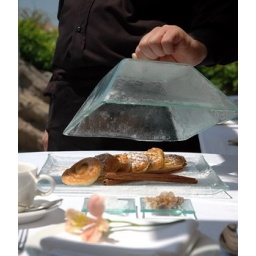
Custom made square glass plate with glass cloches for breakfast or dessert presentation in room service or as glass serving plate in VIP room amenities